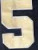
Number: 5